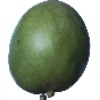
Label: Mango 1